Question: How many courts can you see?
Tambaya: Nawane adadin filayen da ka iya gani?
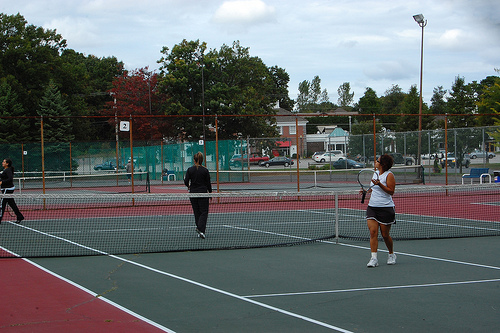
Answer: Four.
Amsa: Huɗu.